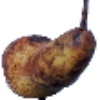
Label: Pear Abate 1